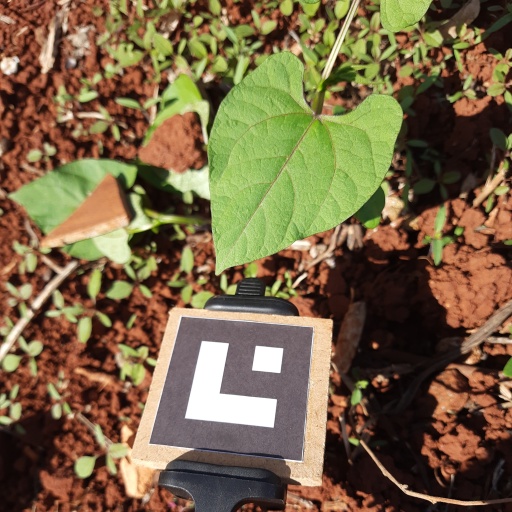
Observations: flat surface, no eating holes, under sunlight